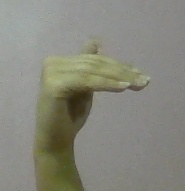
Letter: khaa